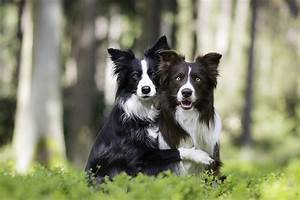
Label: cane